National Guard of Russia

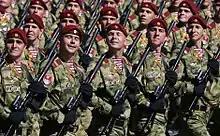

The National Guard of Russia is directly subordinated to the supreme commander-in-chief (i.e. President of Russia) with the incumbent head of this new structure included into the Security Council as a permanent member. In a major overhaul of Russia's security agencies, the National Guard which will include Interior Ministry troops, servicemen of the Russian Armed Forces, and, as proposed in 2012, Ministry of Emergency Situations personnel such as fire fighters and rescue workers consisting of both conscripts and contract personnel and will take over functions previously managed by the OMON riot police and SOBR rapid-reaction forces. In turn, the Federal Migration Service (FMS) and the Federal Drug Service (FSKN) are to be incorporated into the structure of the Interior Ministry. The National Guard was expected to number some 350,000 to 400,000 men. However, as of May 2016, the Russian government did not propose the size of the forces actually needed. The establishing Presidential decree points out that the transformation process should be completed by 1 June 2016. On 20 April 2016, National Guard Director Zolotov stated that the National Guard of Russia is to exclude the appointment of employees with low moral and professional qualities who have committed defamatory acts.